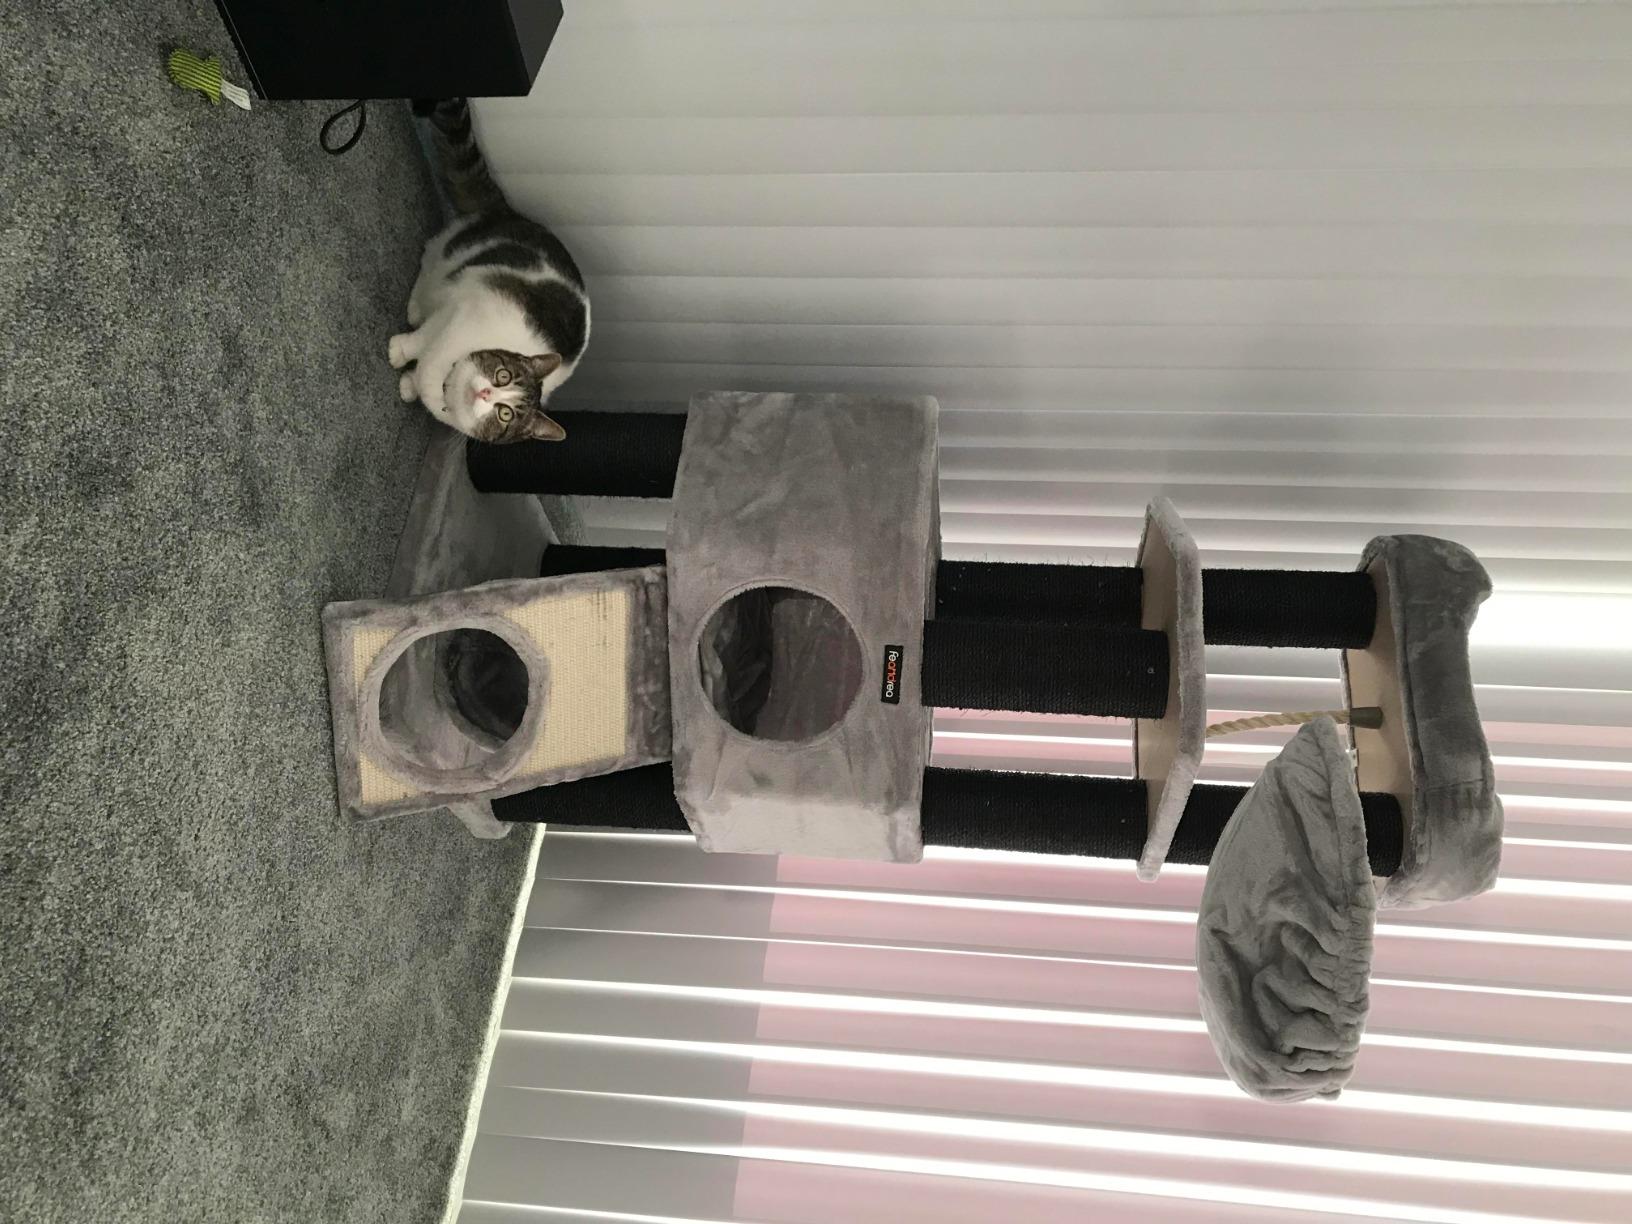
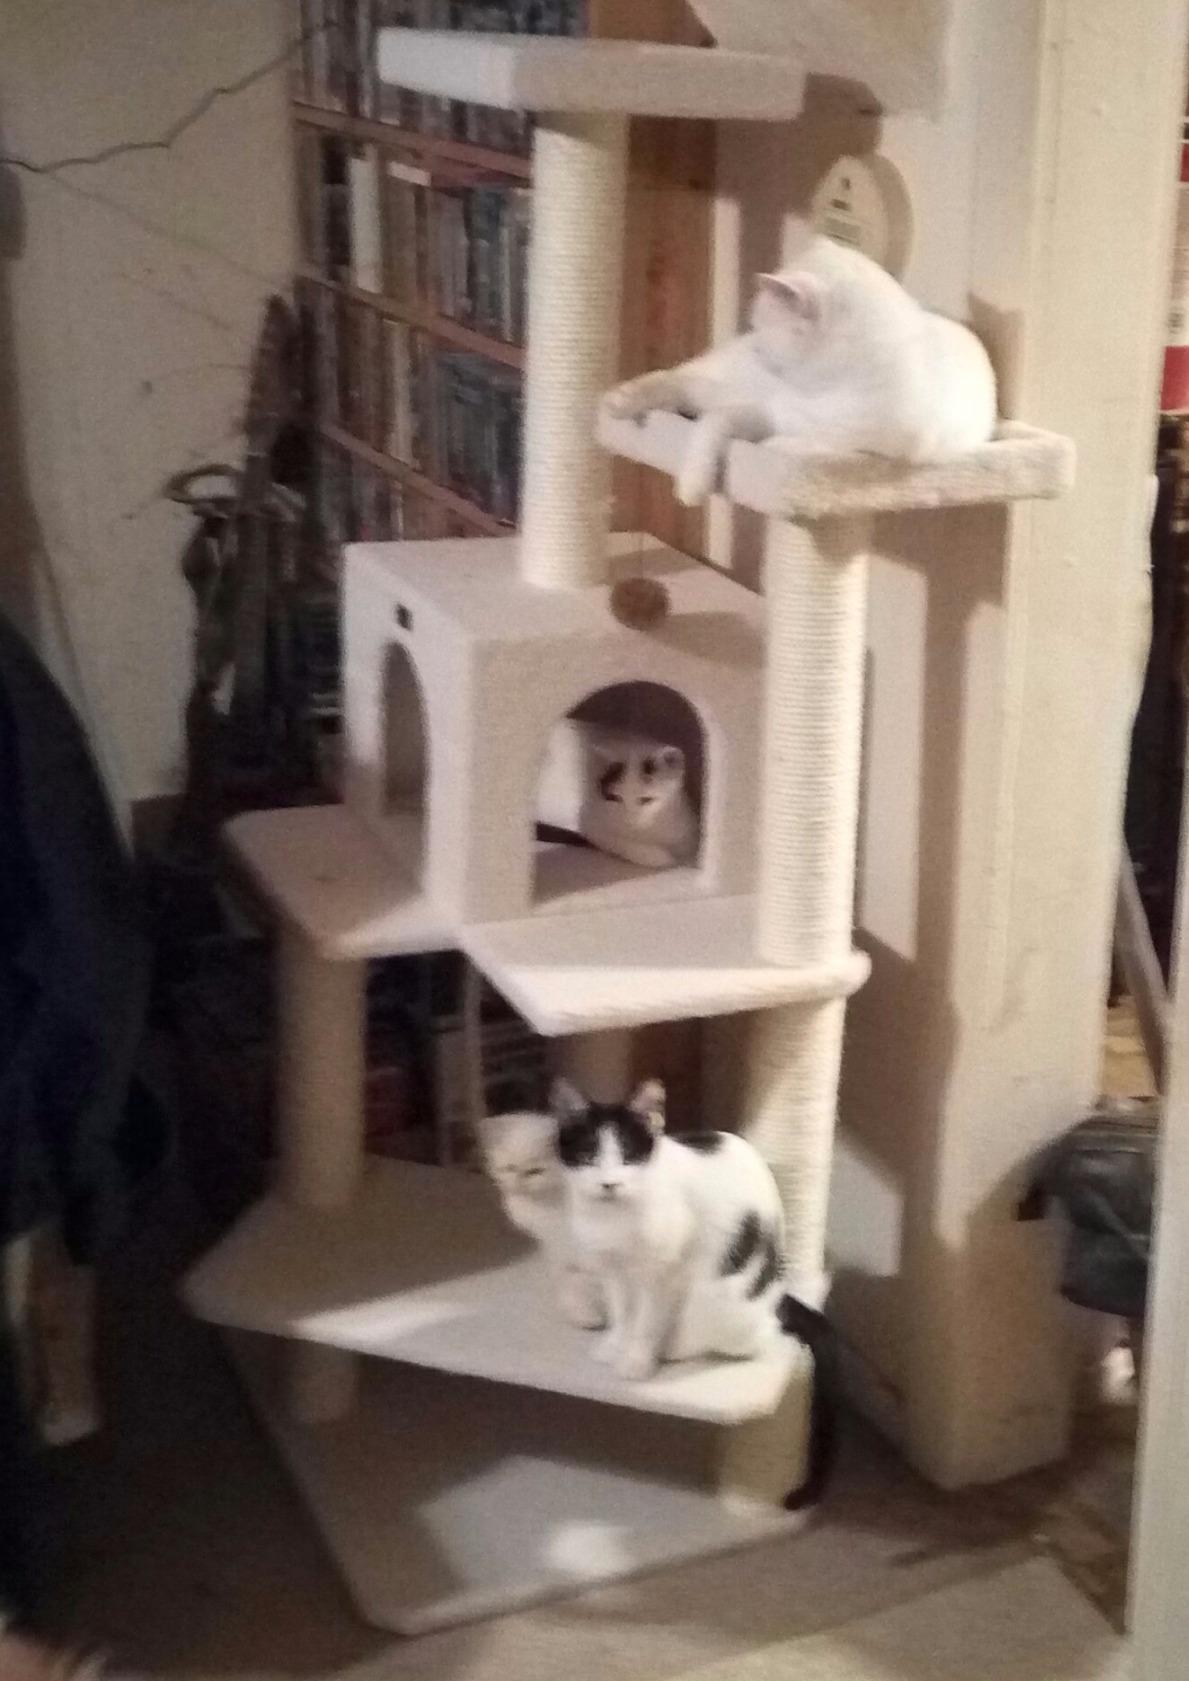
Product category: items_cat tree
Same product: no